Bermondsey tube station

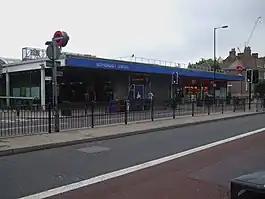
Entrance on Jamaica Road

Bermondsey is a London Underground station. It is located in the eastern part of Bermondsey in the London Borough of Southwark and also serves the western part of Rotherhithe, in south-east London.